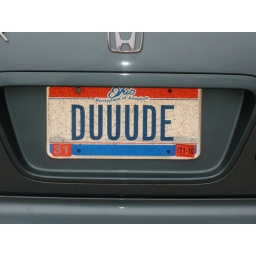
I spotted this license plate on a car in Loveland, Ohio.